Temple of Dendur

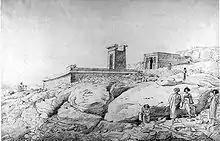
Temple complex drawing, 1817

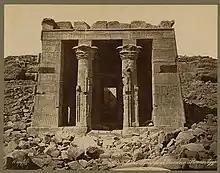
Photograph of the temple, 1867

Petronius, the Roman governor of Egypt, built the Temple of Dendur at the request of Caesar Augustus, the emperor of Rome that included Egypt at that time. Originally named Octavian, Augustus became emperor after defeating Mark Antony and Egyptian Queen Cleopatra in 31 BCE. During his reign, Augustus had Egyptian-style temples built and dedicated to Egyptian gods and goddesses. However, he only commissioned a few temples in Nubia. One of those was the Temple of Dendur which he placed on the west bank of the Nile river in Tuzis (later Dendur, about south of modern Aswan). Construction started in 23 BCE and finished in 10 BCE.